Union of Democratic Forces for Unity

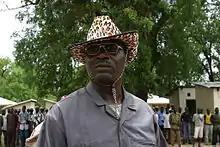
General Damane Zakaria, the head of the UFDR

Union of Democratic Forces for Unity (UFDR) was a rebel group which fought against the government in the 2004-2007 civil war in that country, known as the Central African Republic Bush War. The Central African Republic has accused the government of Sudan of backing the UFDR.